8th Brigade (Australia)

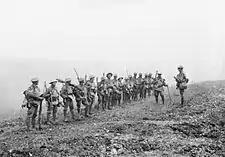
A platoon commander from the 29th Battalion addresses his troops, 8 August 1918

Under the command of Brigadier General Edwin Tivey for most of the war, the brigade took part in numerous battles including: the Battle of Fromelles, the First Battle of Bullecourt, the Third Battle of Ypres, the German spring offensive, the Battle of Amiens and the Hundred Days Offensive. In the final stages of the war, due to heavy casualties, one of the brigade's infantry battalions – the 29th – was disbanded to provide reinforcements for the other three infantry battalions. Following the conclusion of hostilities, the brigade's constituent units were demobilised in early 1919 and the soldiers repatriated to Australia, although the AIF would not be formally disbanded until 1921.